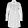
Label: Dress